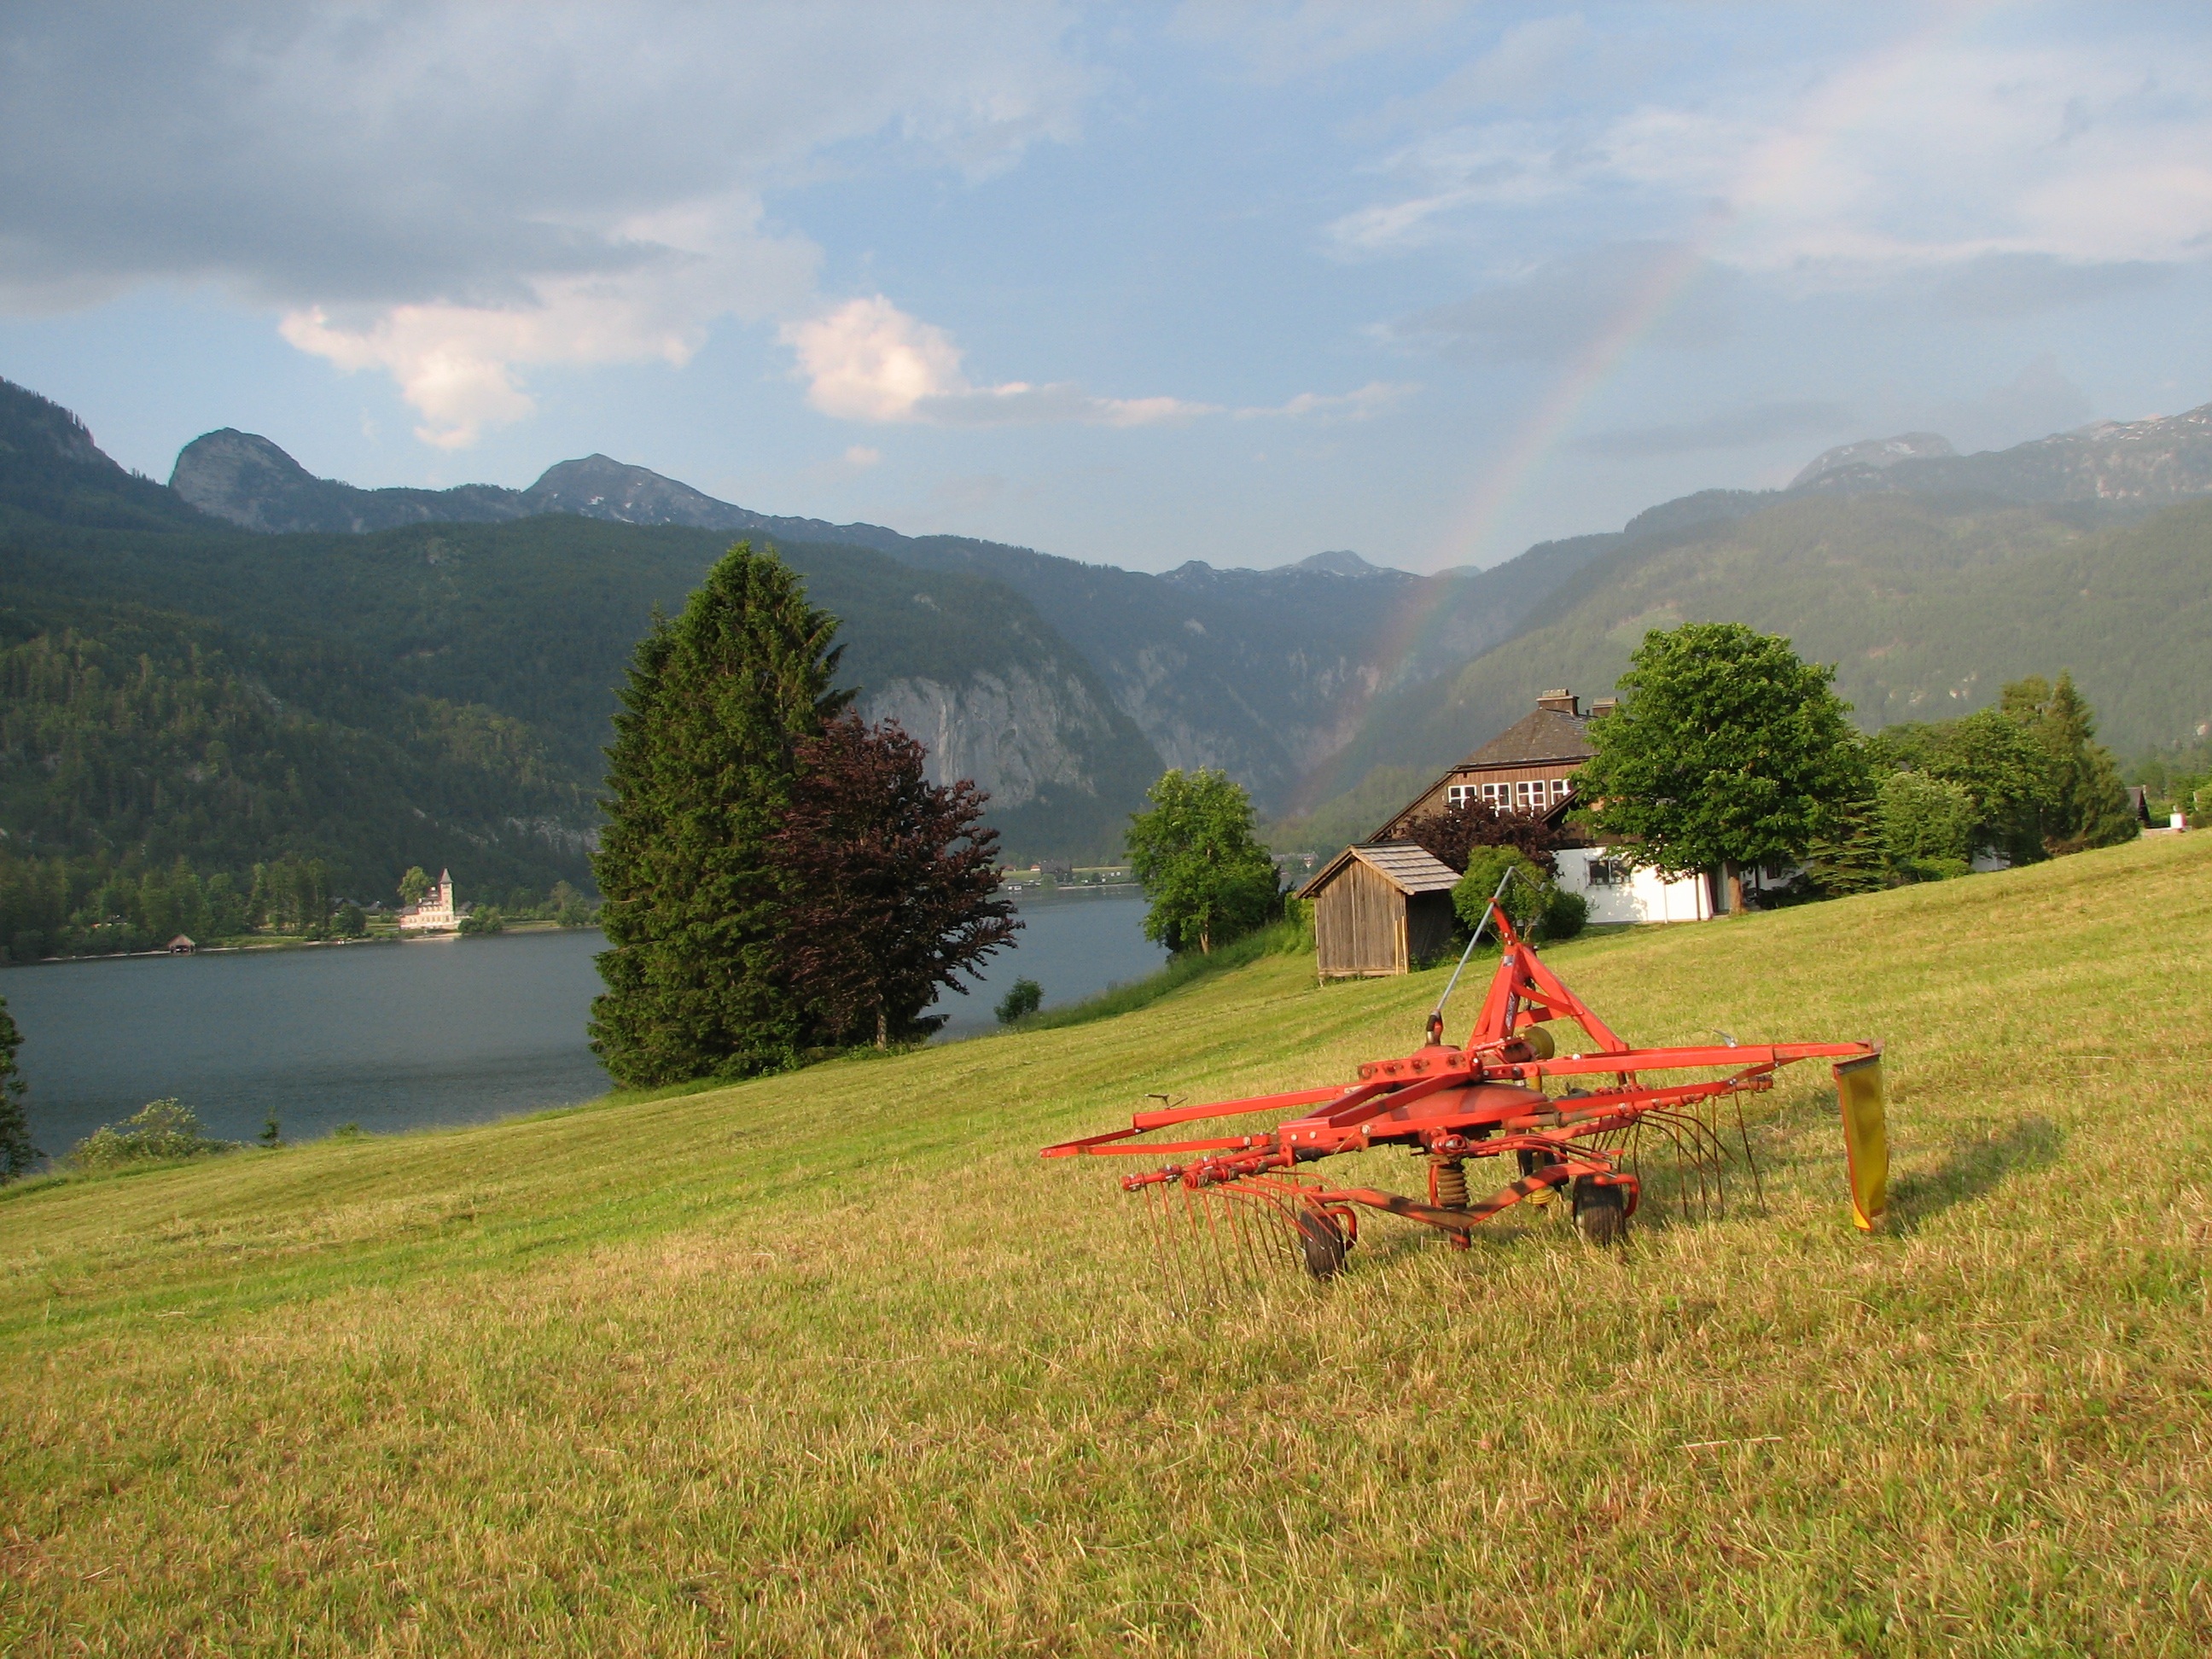
landscape, grass, wilderness, mountain, field, farm, meadow, hill, lake, adventure, valley, mountain range, pasture, reservoir, agriculture, austria, rainbow, mountains, grassland, plateau, grundlsee, rural area, mountainous landforms